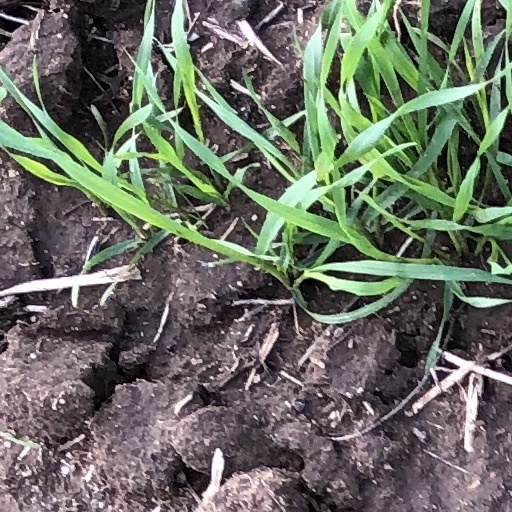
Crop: wheat